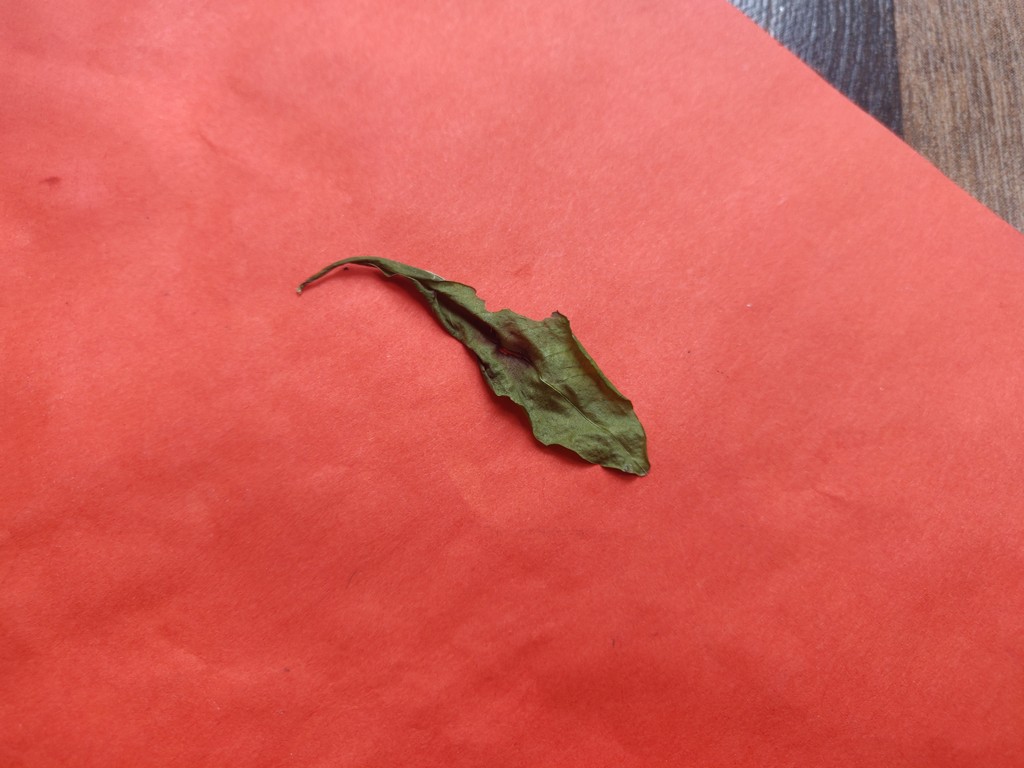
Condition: Dried
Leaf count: single
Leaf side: unknown